Australian Institute of Aboriginal and Torres Strait Islander Studies

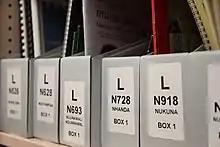
Part of the UNESCO listed Australian Indigenous Language collection held at AIATSIS

In keeping with its mandated functions, AIATSIS publishes the results of Aboriginal and Torres Strait Islander Studies through their publishing arm, Aboriginal Studies Press (ASP). The Institute began publishing in 1962 with "A demographic survey of the Aboriginal population of the Northern Territory, with special reference to Bathurst Island Mission". This and other early publications were released under the imprint Australian Institute of Aboriginal Studies, the former title of AIATSIS. The ASP publishing imprint was trademarked in 2002, but was operating as the publishing arm of AIATSIS as early as the publication of Helen Ross' "Just For Living" in 1987.